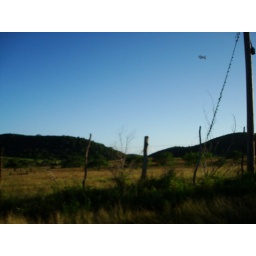
The blimp in the sky monitors drug trafficking on the whole west coast of PR